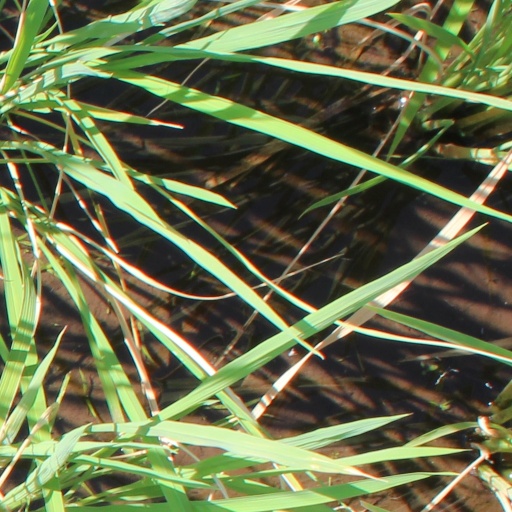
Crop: rice